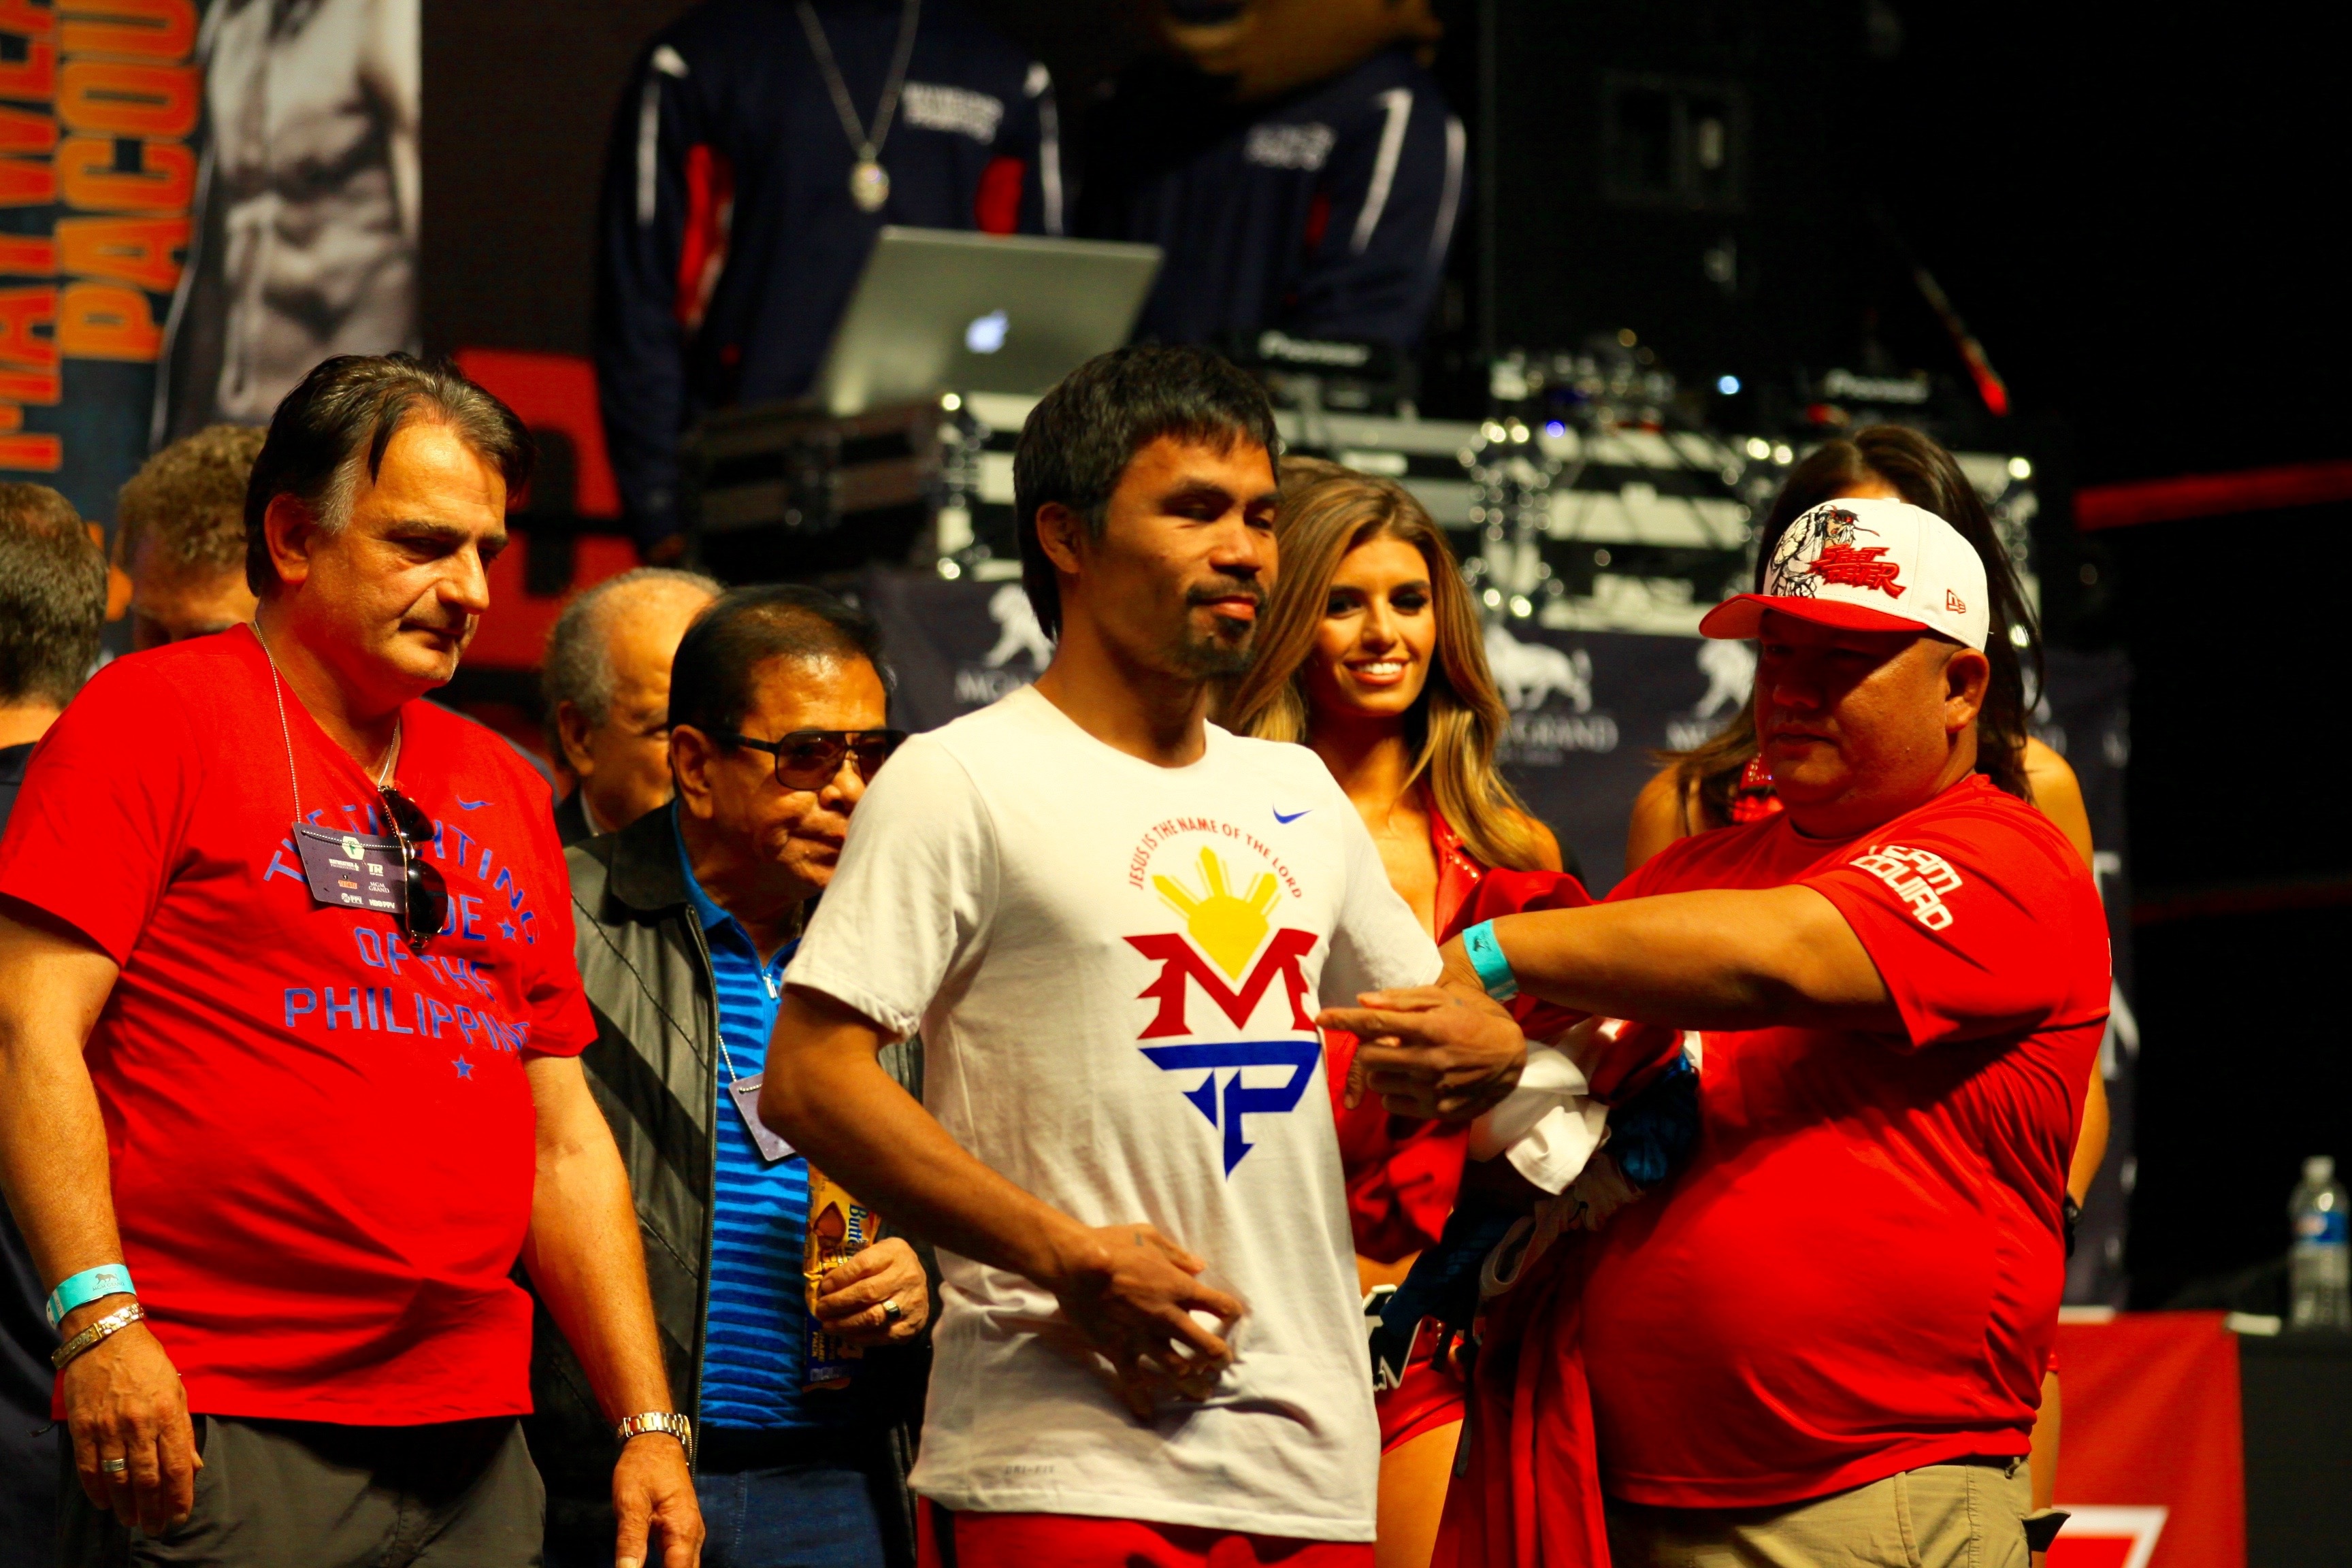
red, boxer, boxing, sports, championship, athlete, manny pacquiao, competition event, basketball moves